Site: brandenburg
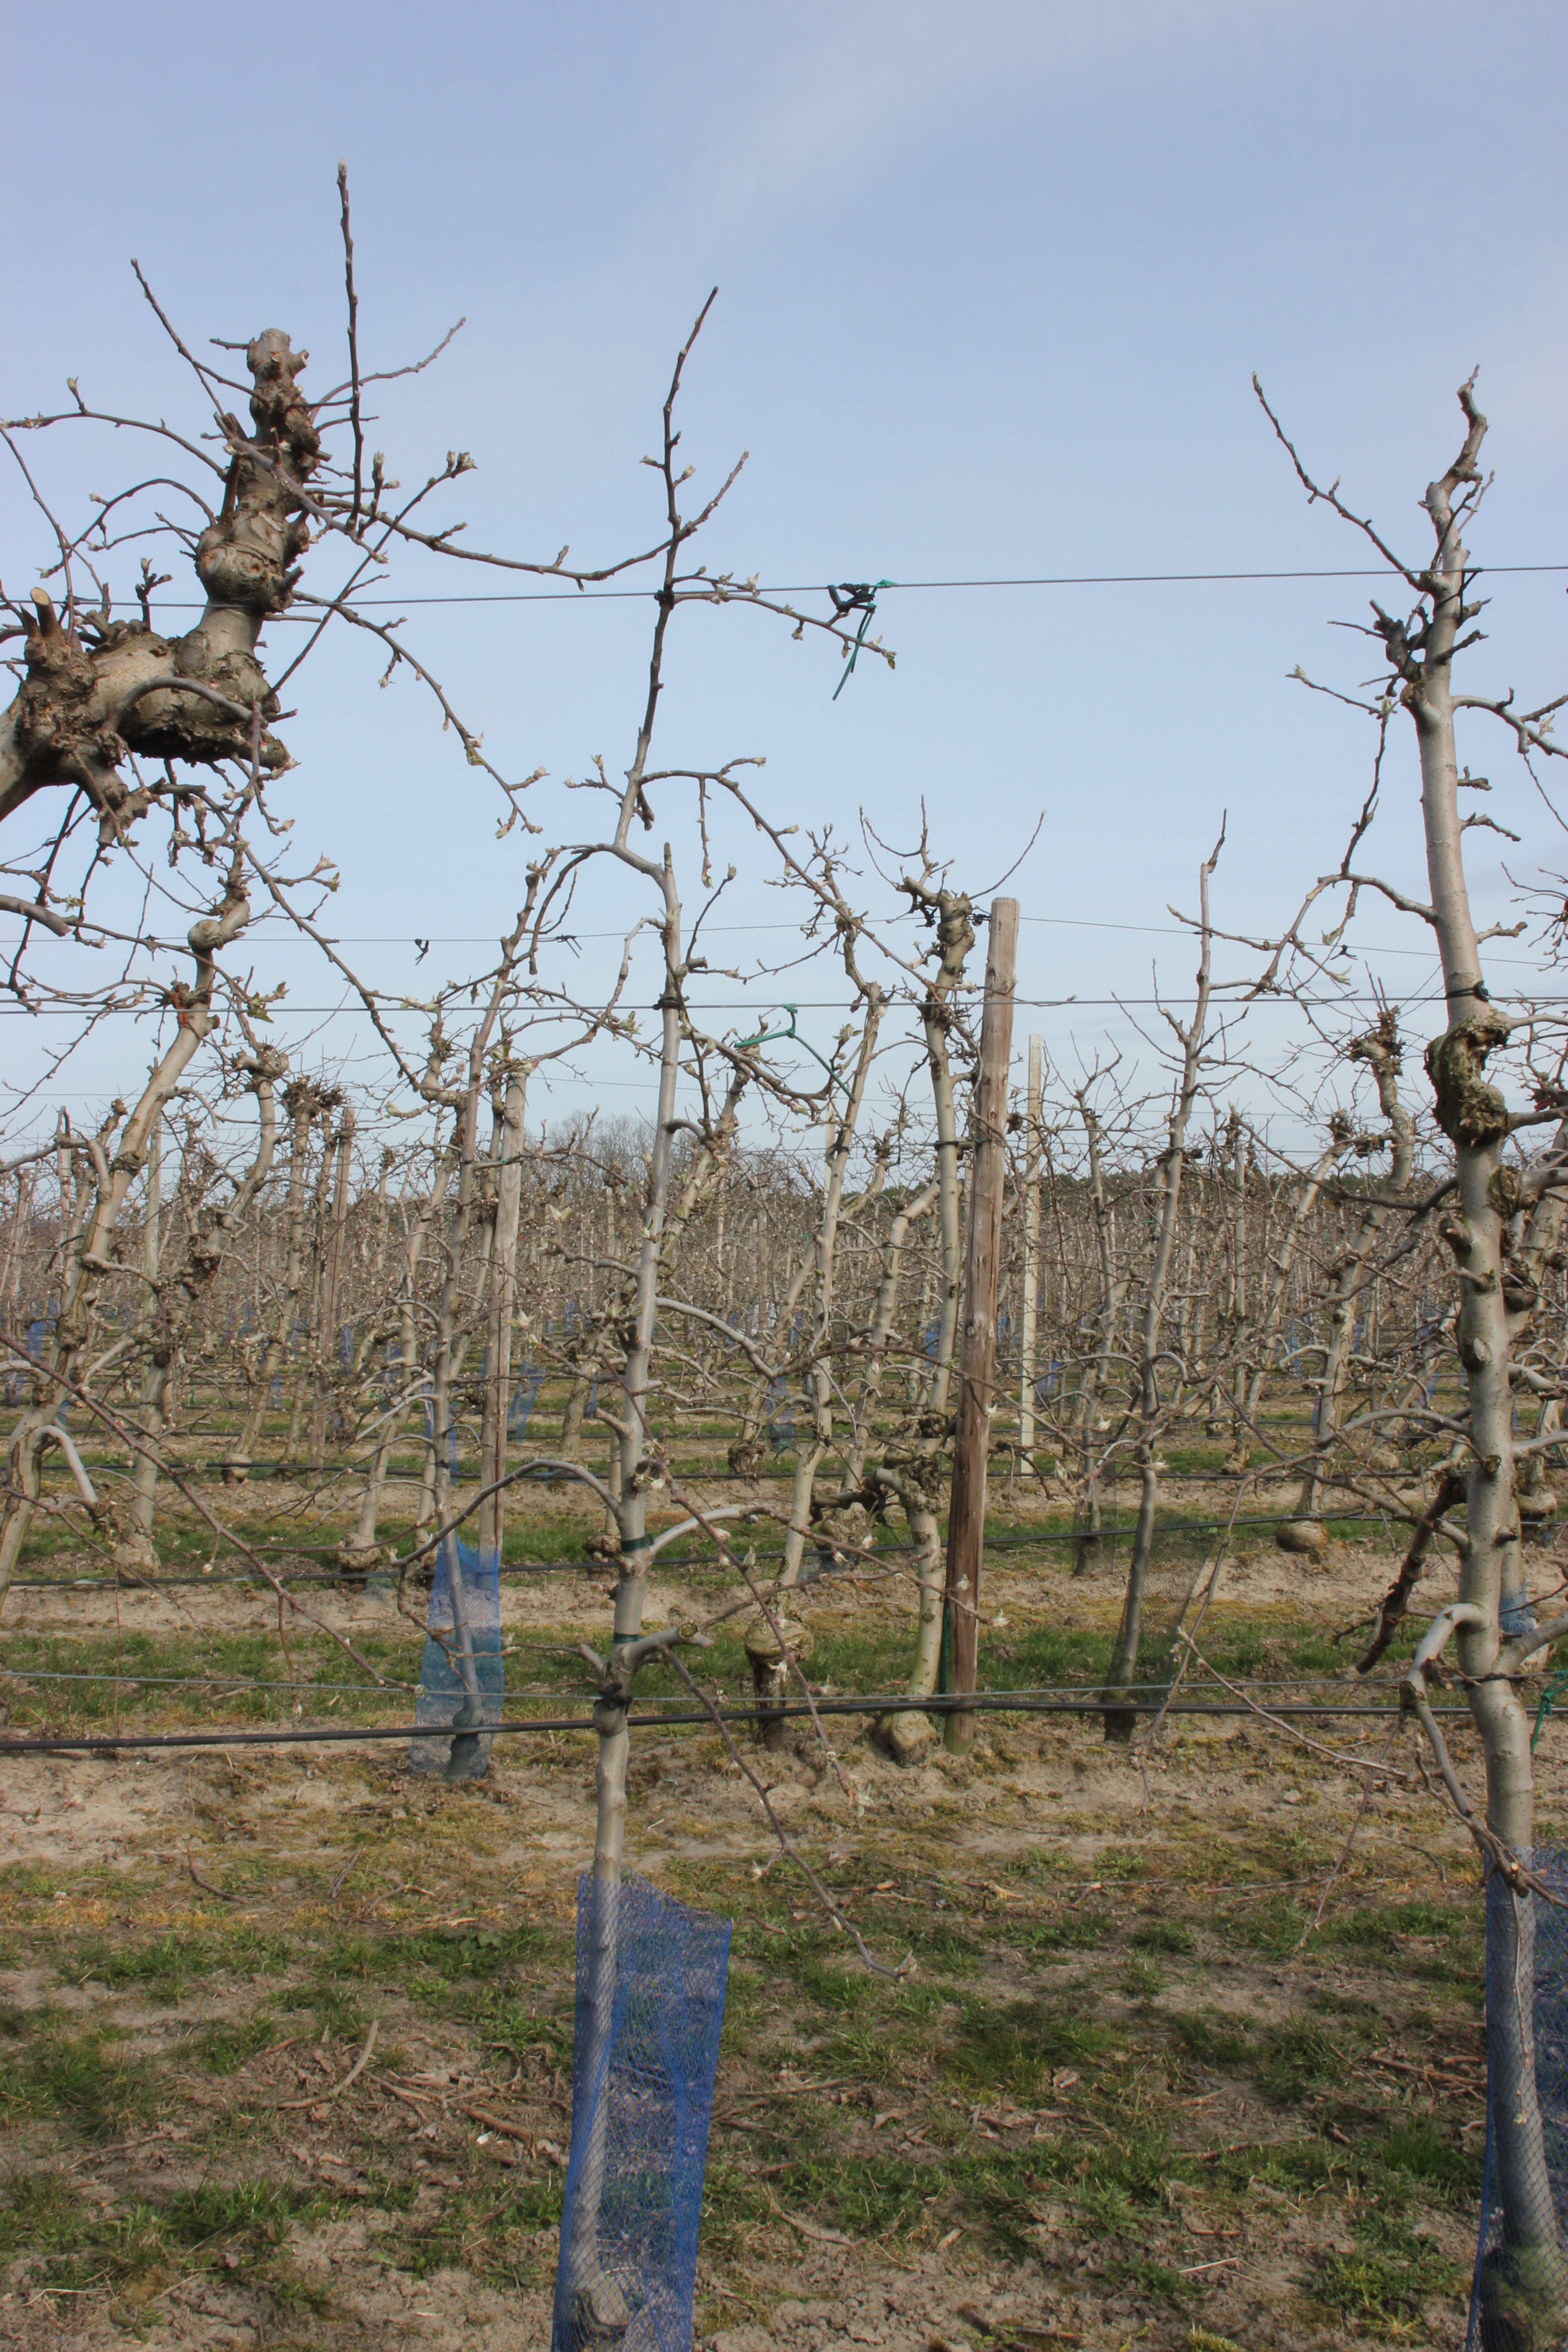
Growth stage (BBCH 54): Inflorescence emergence